Butt plug

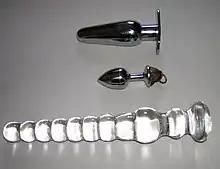
Different types of butt plugs

A butt plug is a sex toy that is designed to be inserted into the rectum for sexual pleasure. They often have a flanged end to prevent the device from being lost inside the rectum.